United States Space Force

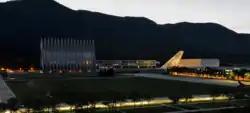
The United States Air Force Academy in Colorado Springs, considered the premier commissioning source for Space Force officers.

Space Force service members have the title of Guardians, similar to how members of the U.S. Marine Corps are called Marines and members of the Air Force are called Airmen. The title of guardian traces its heritage to Air Force Space Command's 1983 motto "Guardians of the High Frontier". Prior to the announcement of Guardian as the service title on 18 December 2020, members of the Space Force were referred to as space professionals.